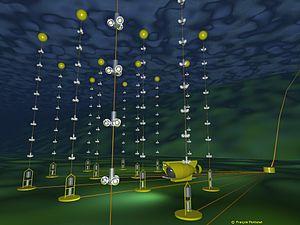
Antares est un télescope à neutrinos immergé en Méditerranée, au large de La Seyne-sur-Mer.
Un observatoire de neutrinos est un dispositif permettant de détecter les neutrinos. En raison de la très faible interaction des neutrinos avec la matière, ces dispositifs doivent être très étendus pour en détecter un nombre significatif. De tels observatoires sont souvent construits sous terre, pour isoler le détecteur des rayons cosmiques et autres rayonnements d'arrière-plan.